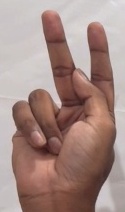
ASL sign: K